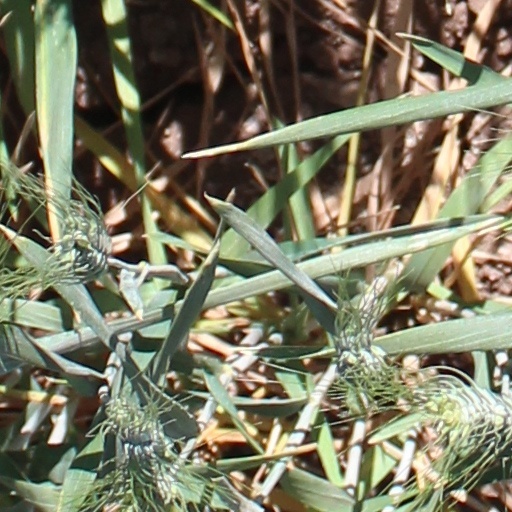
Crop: wheat